Question: What color is the plate?
Tambaya: Menene launin farantin?
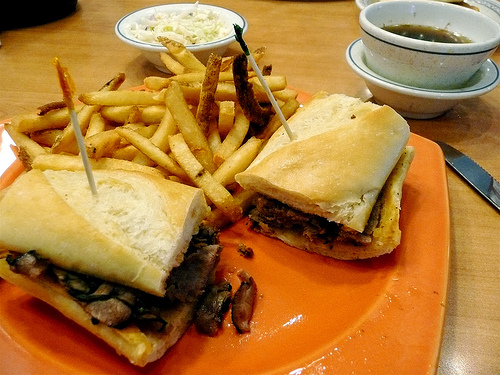
Answer: Orange.
Amsa: Orange.